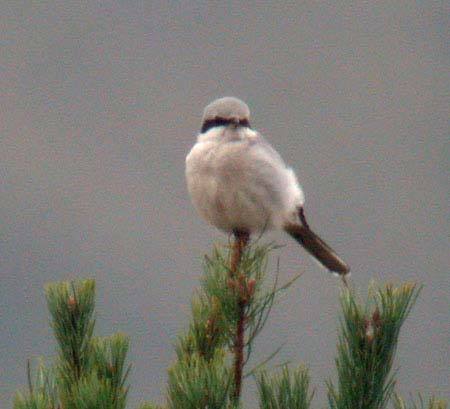
light tan small bird with grey crown and dark eye mask and tail.
small bird with grey head very tiny beak with white throat and belly with brown outer and inner rectices.
this bird has a fluffy white breast, with a black tail and full black cheekpatch.
a gray fluffy bird that has black strip over its eyes and black tail featjhersa fluffy grey bellied bird with dark grey cheek patches and a grey long tail.
this small white bird has a light gray head with a black cheek patch.
this is a small, fluffy bird, all grey, with a black malar stripe.
this bird is white with black on its tail and has a very short beak.
this bird iswhite and black in color, with a very small beak.
a small grey bird, with a black malar stripe, and a short bill.
Species: Great Grey Shrike